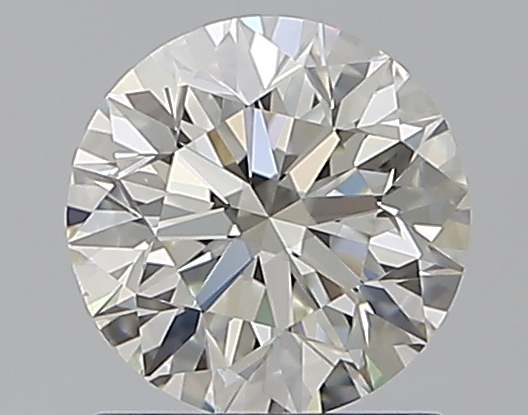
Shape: round
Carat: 1
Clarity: VS1
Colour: I
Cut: EX
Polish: EX
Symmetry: EX
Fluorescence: N
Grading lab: GIA
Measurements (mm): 6.3 x 6.34 x 4.02